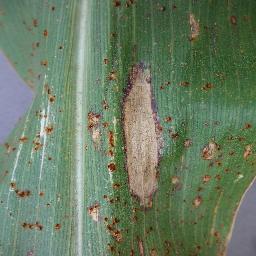
Label: Corn_(Maize)___Northern_Leaf_Blight